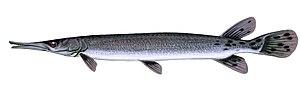
Le lépisosté à museau plat est une espèce de poissons d'Amérique du Nord dont la vessie natatoire a été modifiée en vessie gazeuse. L'épithélium s'y est soulevé en replis richement vascularisés, ce qui permet des échanges gazeux en milieu aérien.